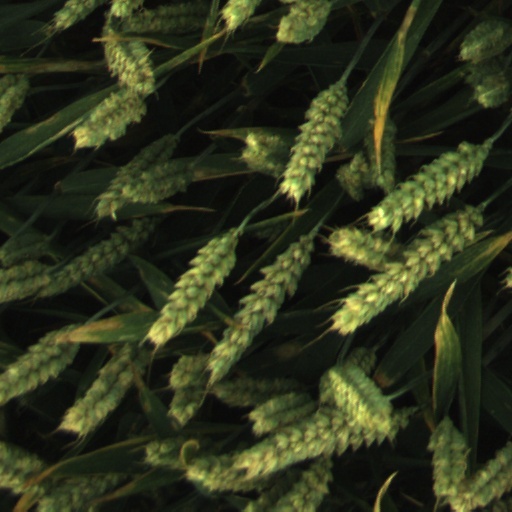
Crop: wheat